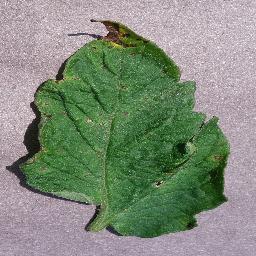
Label: Tomato___Septoria_leaf_spot